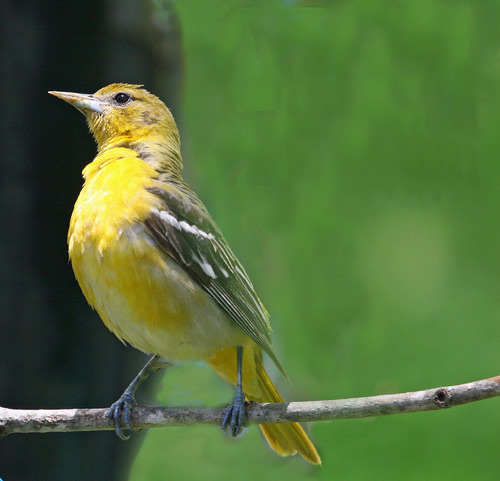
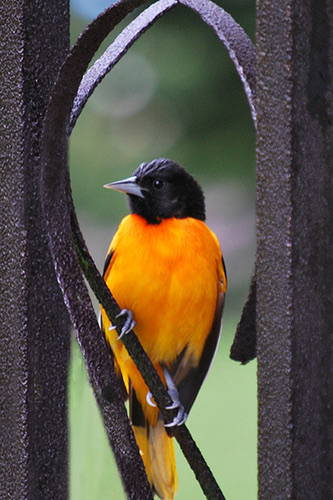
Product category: misc
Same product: yes